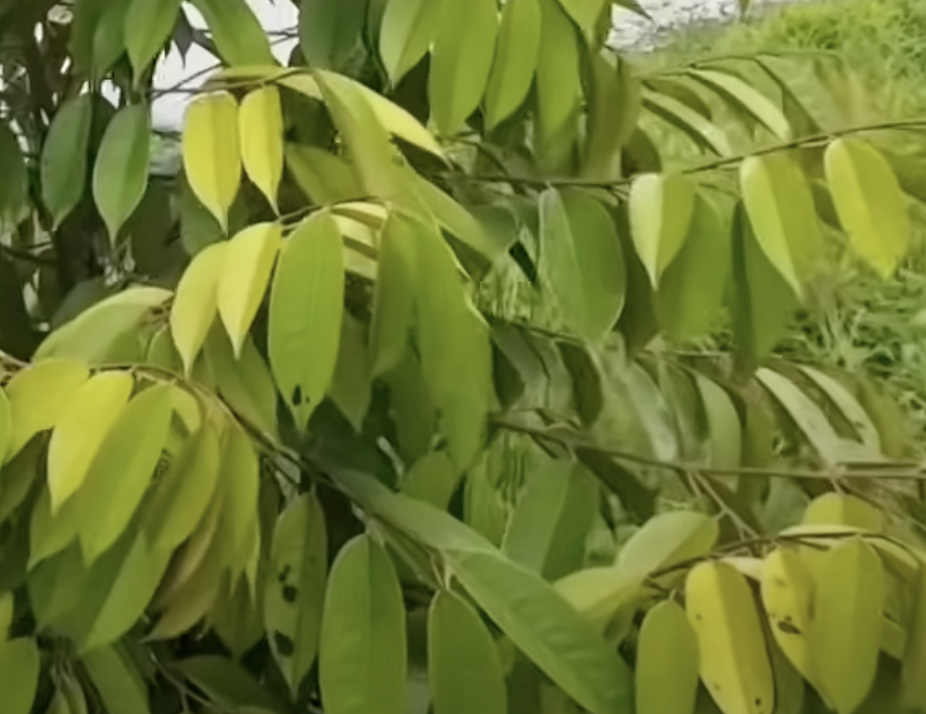
Label: yellow_leaf